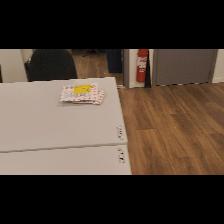
Label: NonHuman